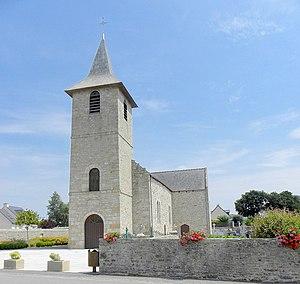
Église Saint-Pierre et Sainte-Agnès de La Landec (22).
La liste des églises des Côtes-d'Armor recense de la manière la plus complète possible les églises, cathédrales et basiliques situées dans le département français des Côtes-d'Armor.
La Landec [la lɑ̃dɛk] est une commune française située dans le département des Côtes-d'Armor, en région Bretagne.